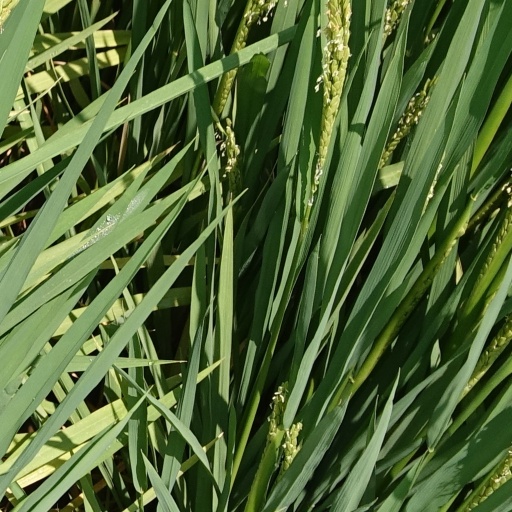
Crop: rice